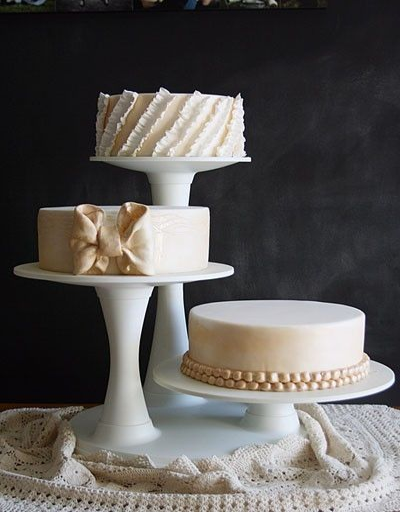
i like the idea of several single cakes instead of a larger one .